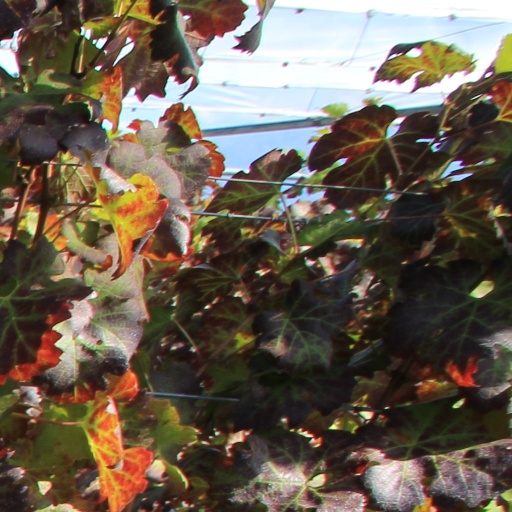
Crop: grape